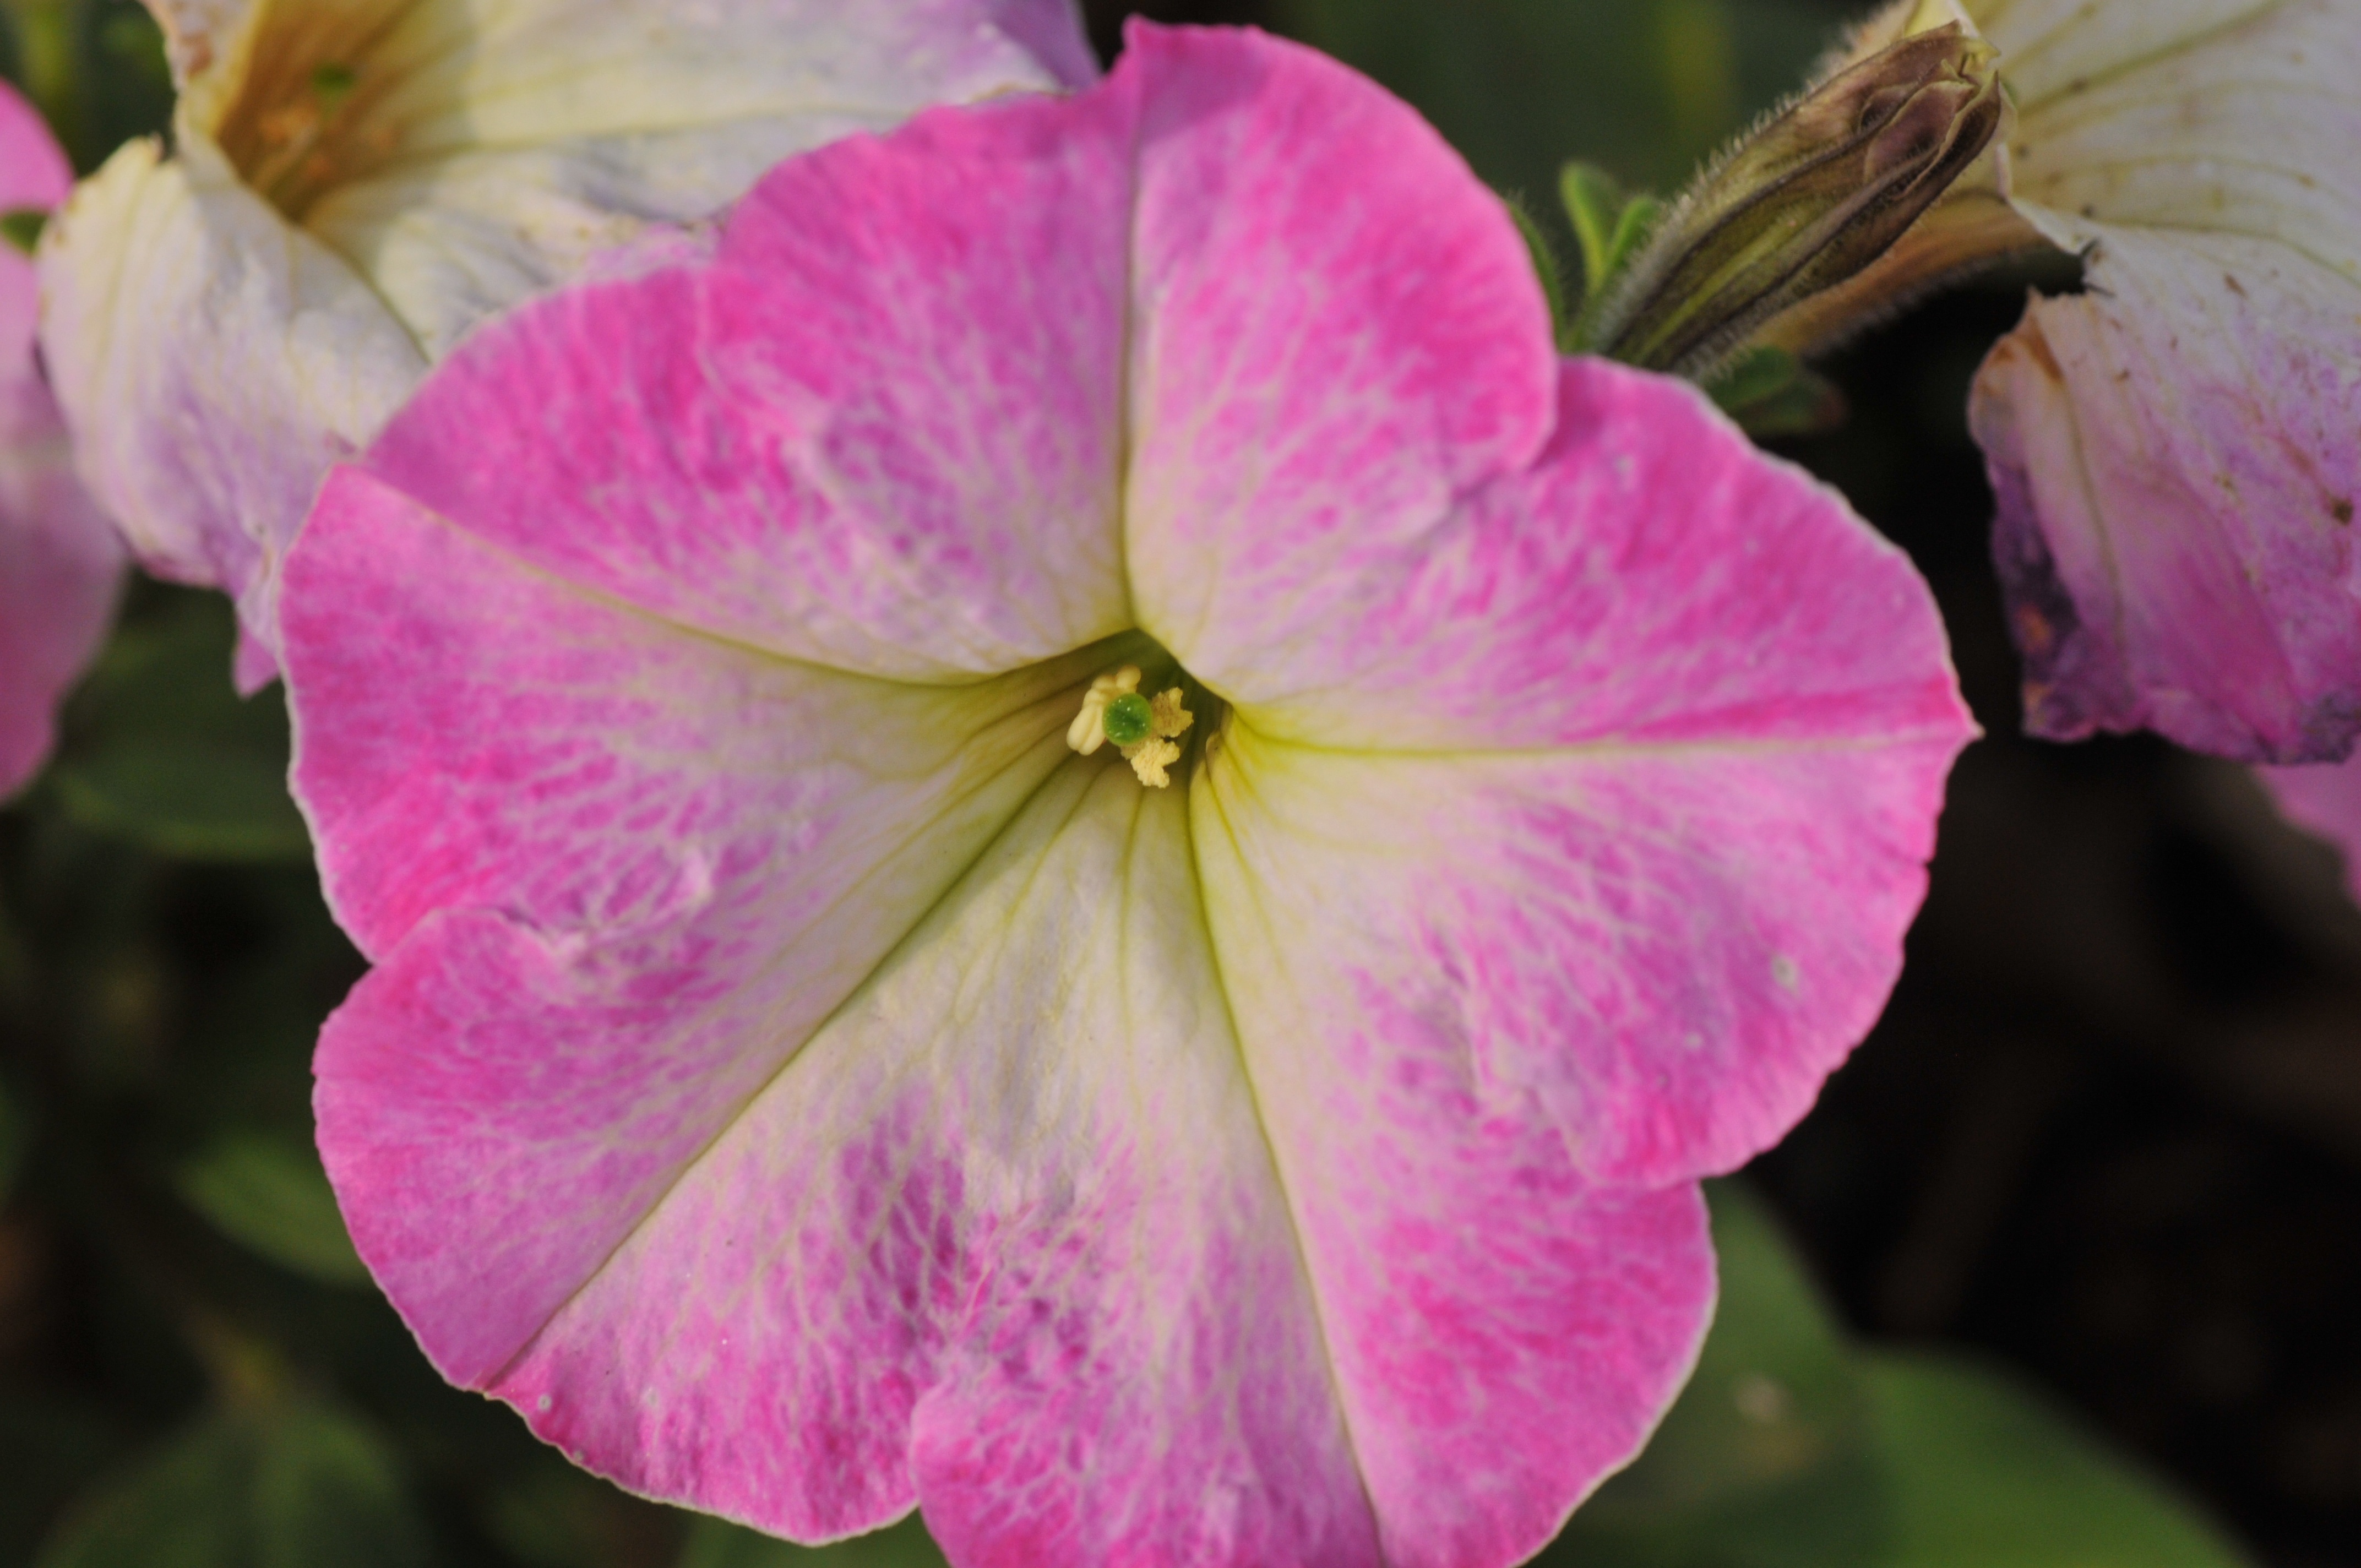
blossom, plant, flower, petal, natural, botany, pink, flora, flowers, close up, petunia, macro photography, flowering plant, pink petal, land plant